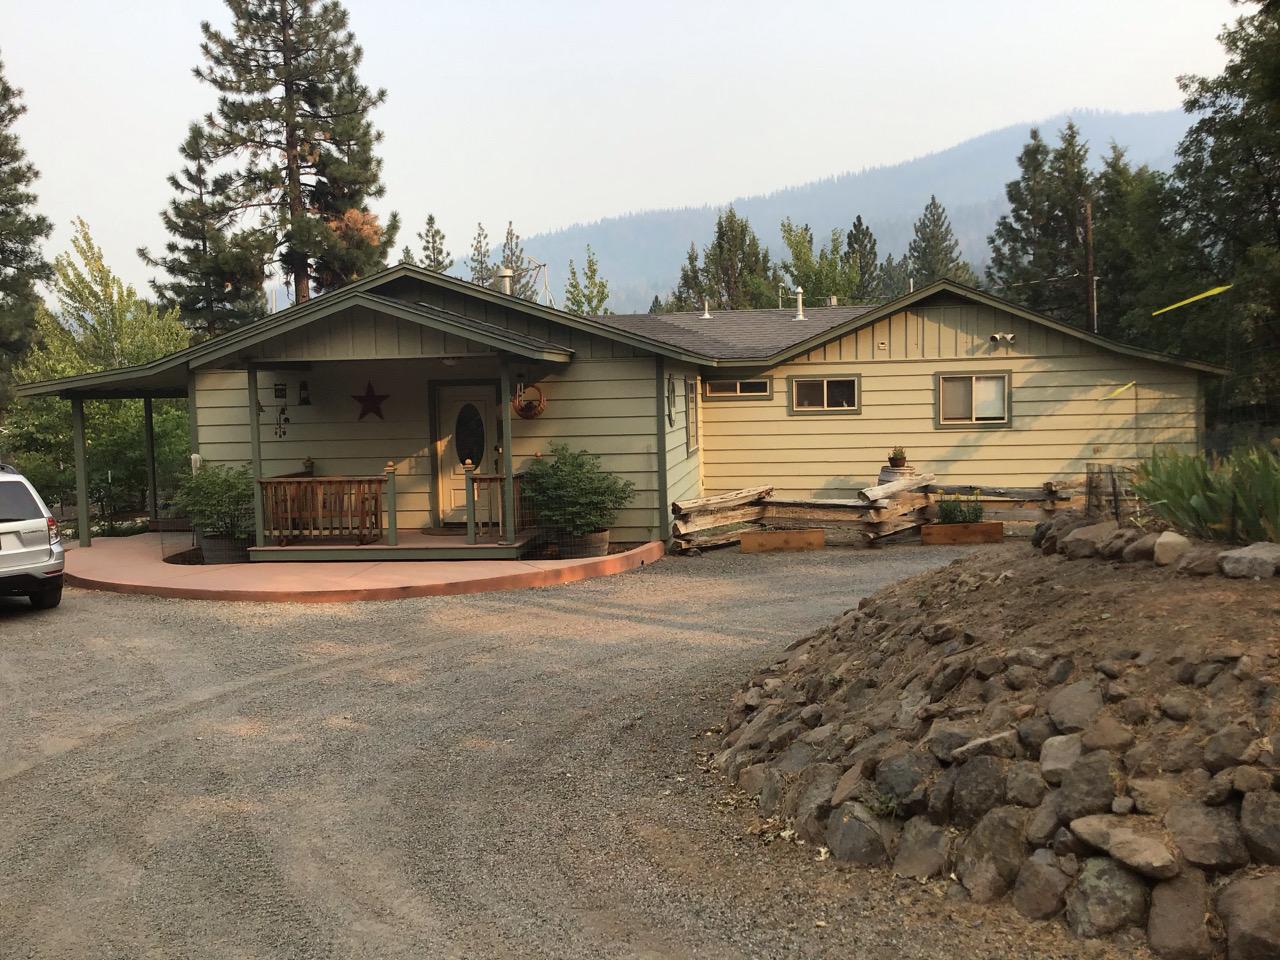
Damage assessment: no_damage